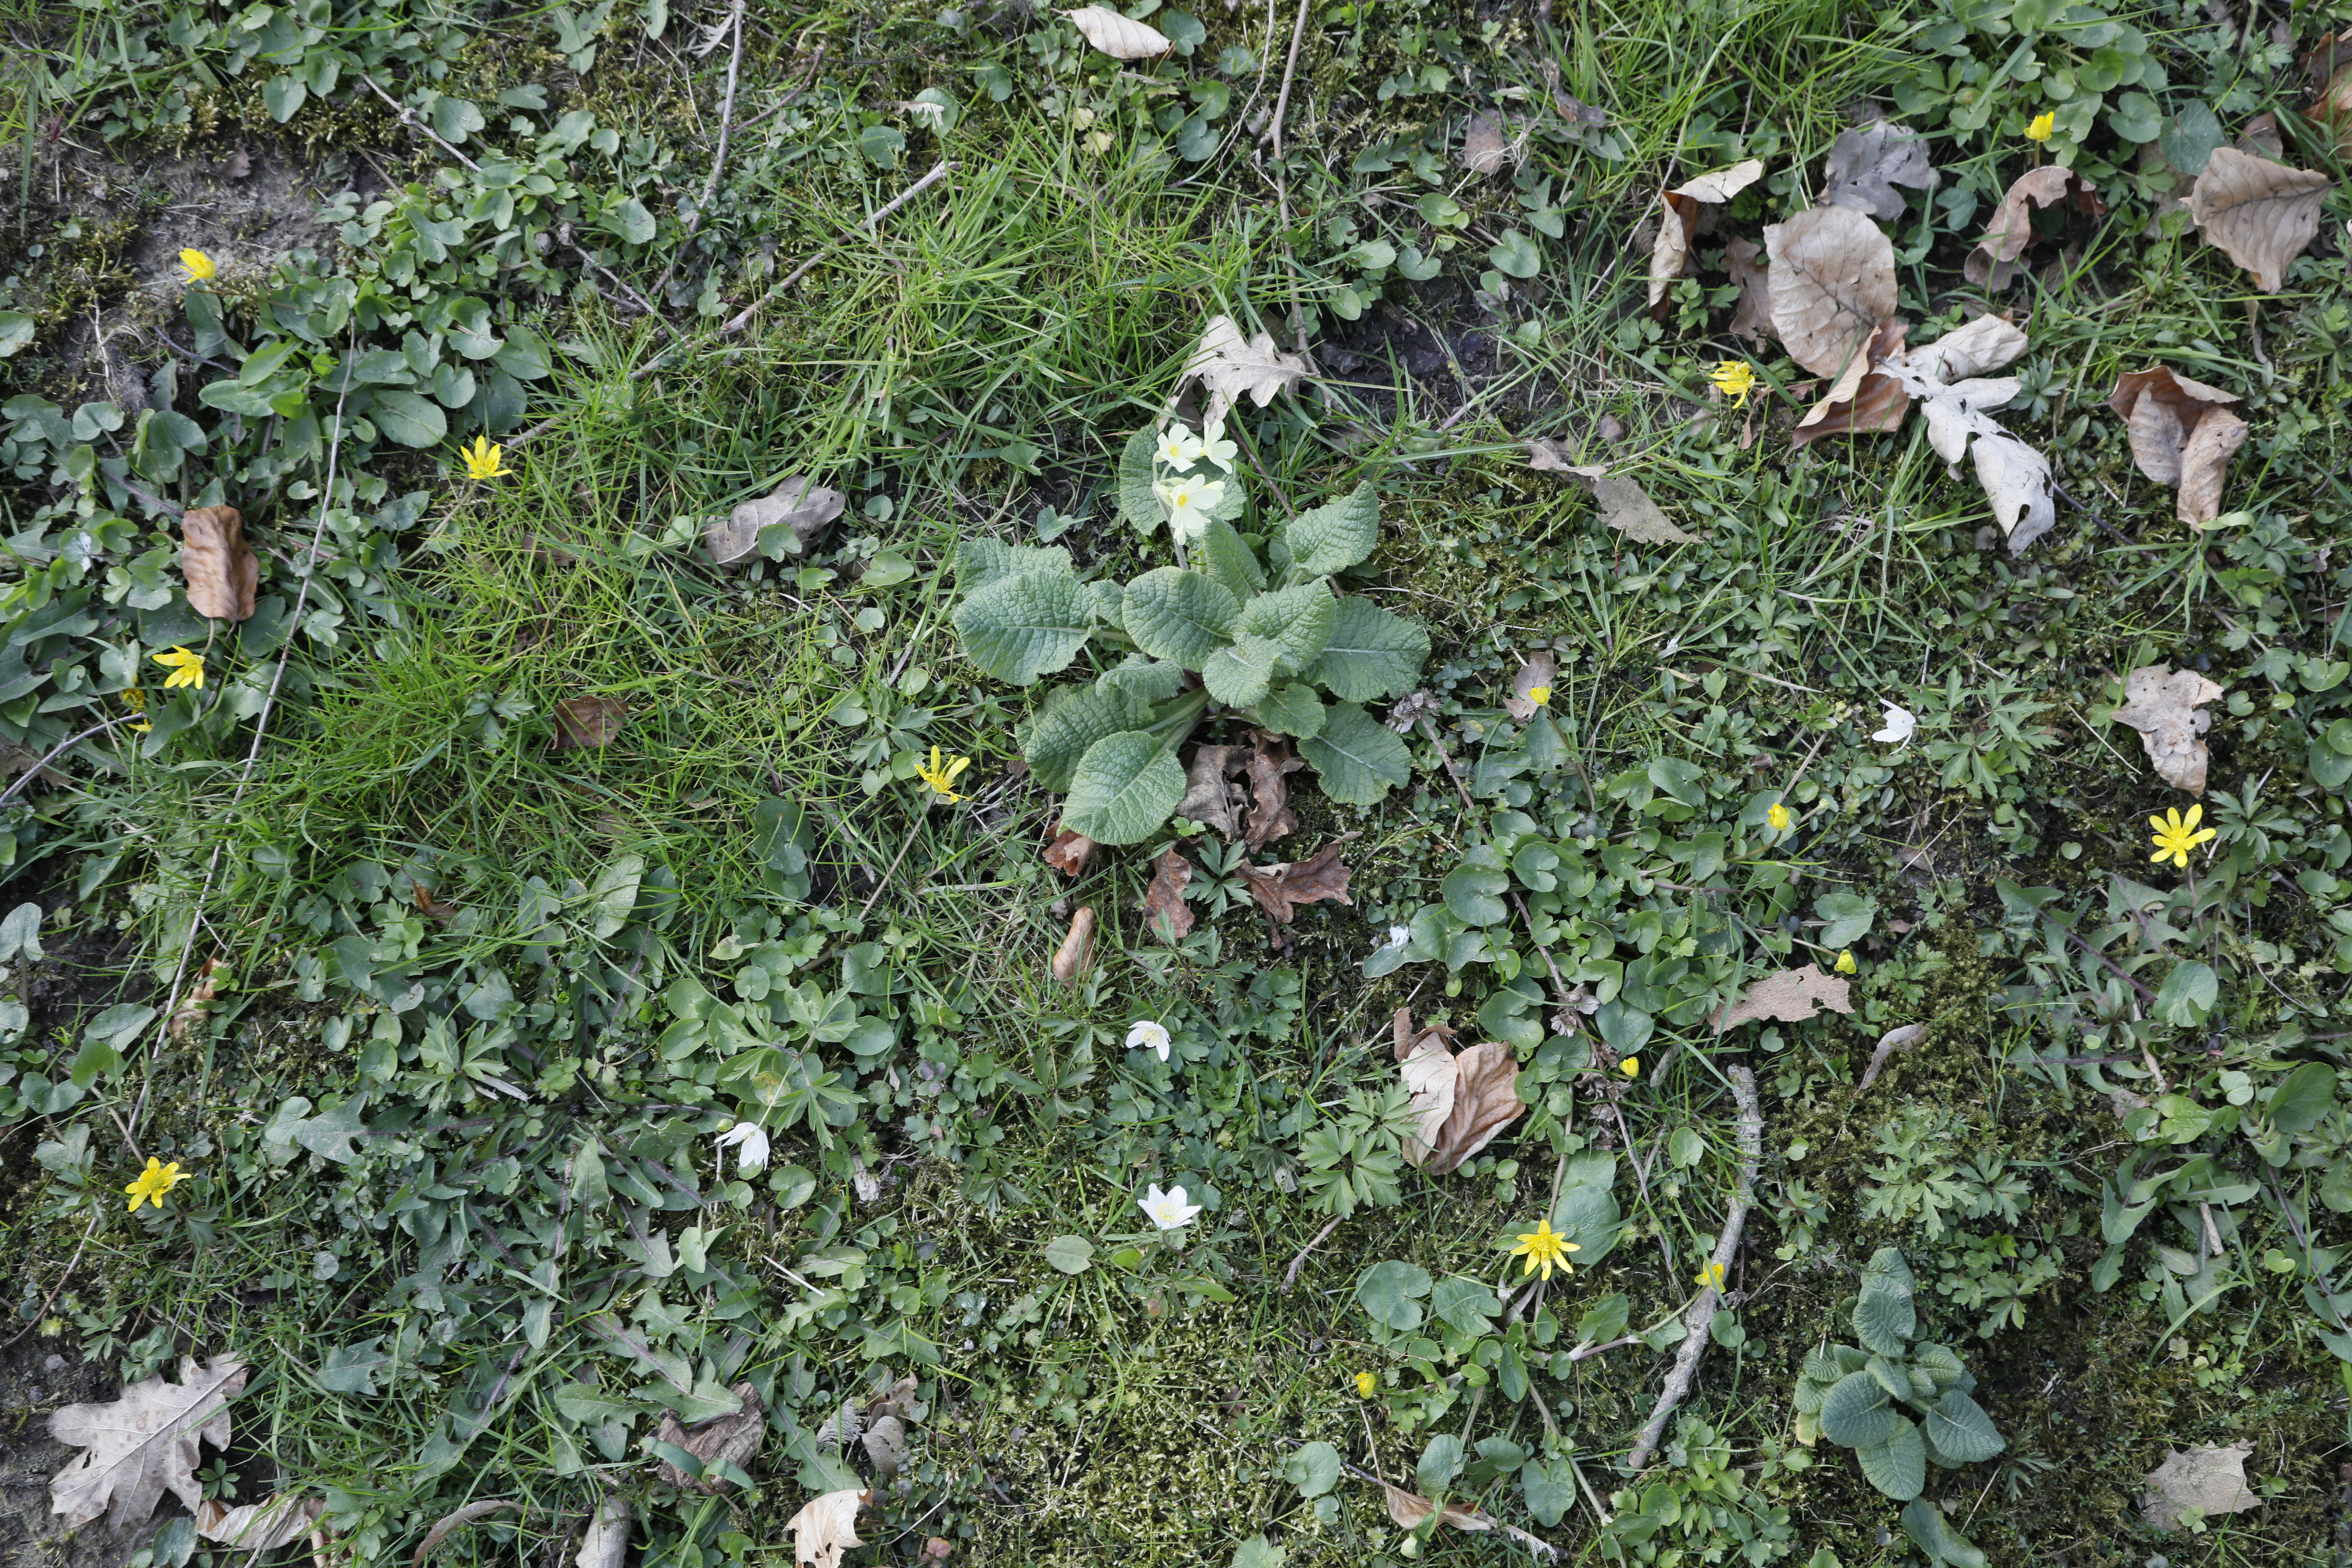
Plant species: Ficaria verna, Anemone nemorosa, Primula elatior